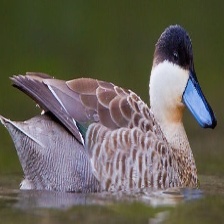
Species: PUNA TEAL
Scientific name: ANAS PUNA
ImageNet parent category: drake